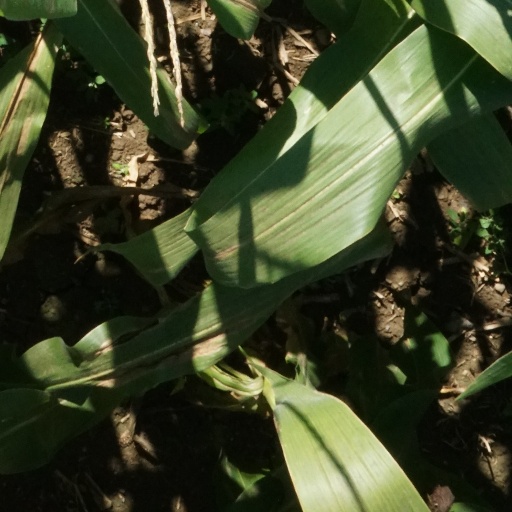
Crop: maize; corn